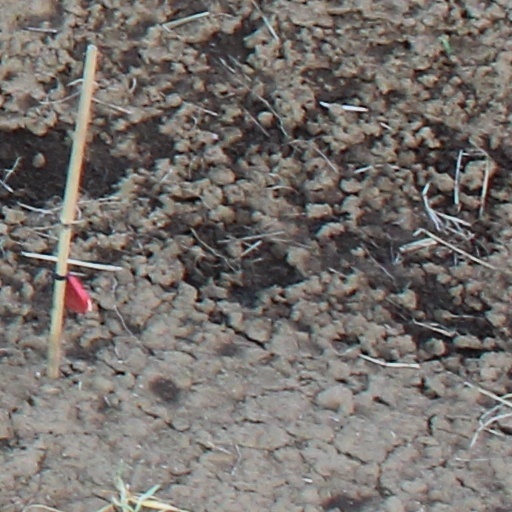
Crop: wheat